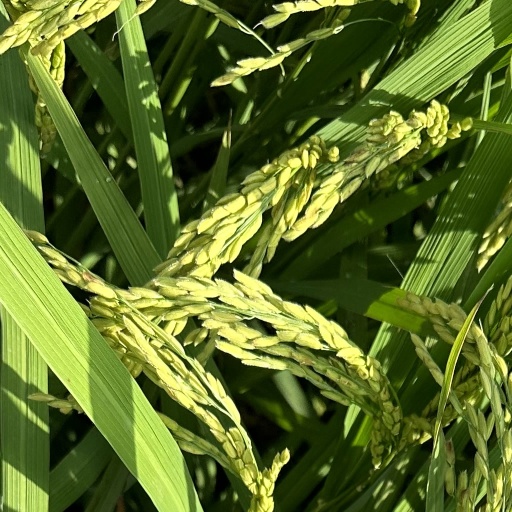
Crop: rice